Francesco Feo

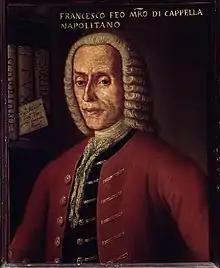
Francesco Feo.

Francesco Feo (1691 – 28 January 1761) was an Italian composer, known chiefly for his operas. He was born and died in Naples, where most of his operas were premièred.